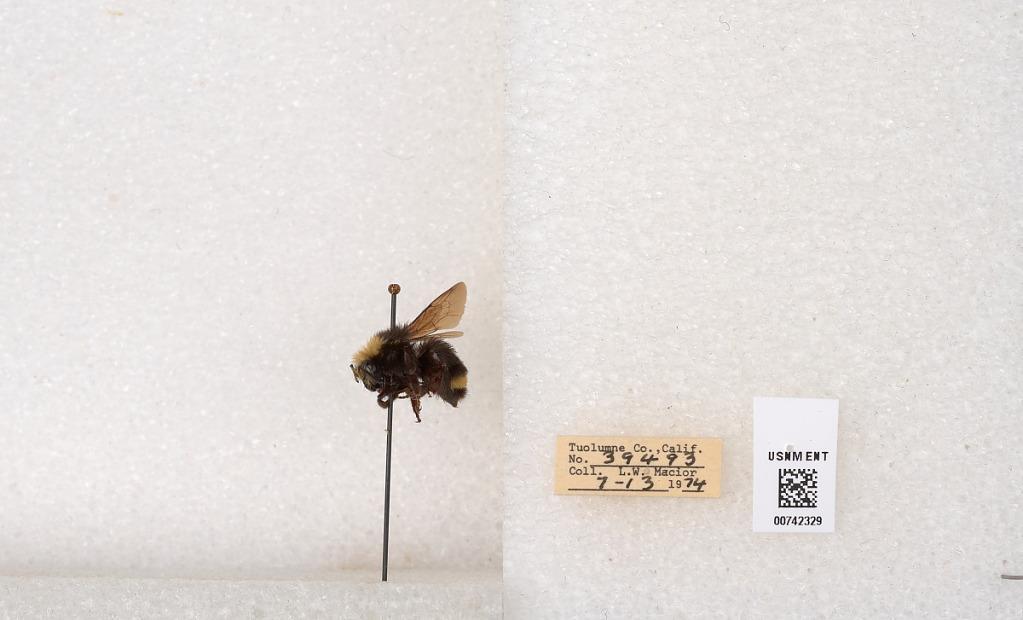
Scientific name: Bombus (Pyrobombus) vosnesenskii Radoszkowski
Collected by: L. Macior
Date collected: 1974-7-13
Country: United States
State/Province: California
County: Tuolumne
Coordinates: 38.0276, -119.955